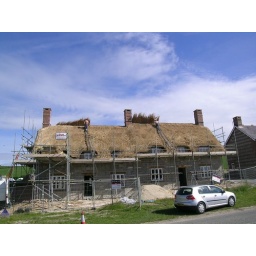
Thatching a new roof (hire car in foreground)